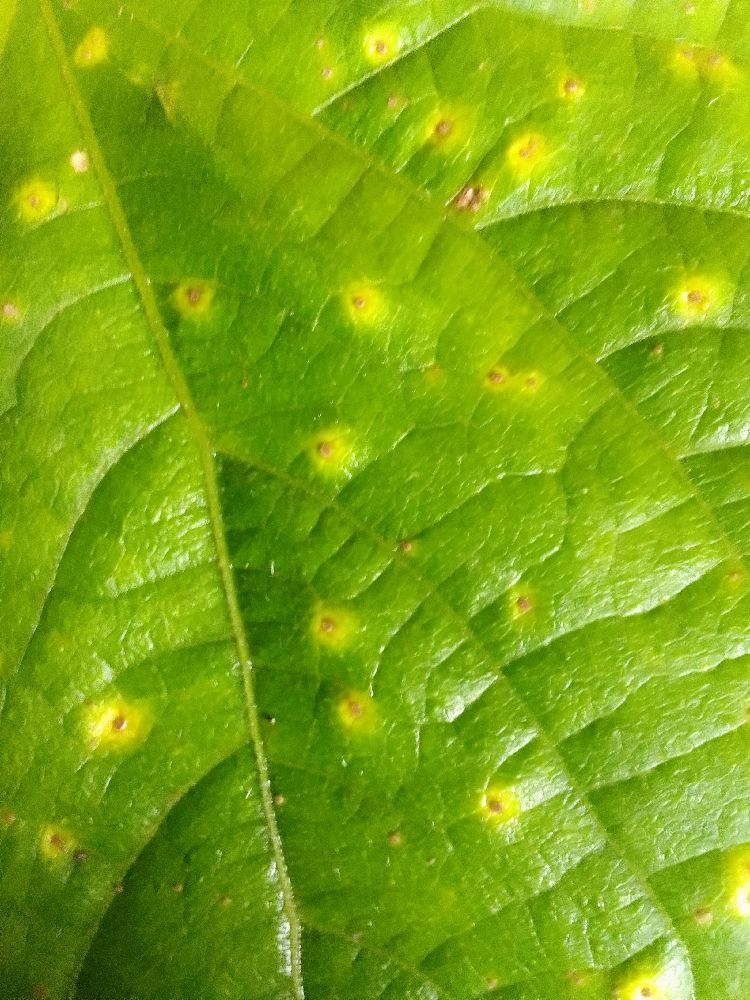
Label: rust